Rocca Sanvitale, Sala Baganza

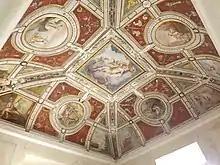
frescoed ceiling of the Hall of the Aenid

The structure was initially a walled fortress built in 1477 by Gilberto III Sanvitale. Originally the fortress had a walled internal courtyard with surrounding wings and towers, of which only a single one remains. In 1612 a putative conspiracy to depose Ranuccio I Farnese led to the execution of major feudal lords of the Duchy, including the countess of Colorno, Barbara Sanseverino, and her son Girolamo Sanvitale, the Farnese confiscated the properties of the Sanvitale family. They proceeded to refurbish his property, commissioning frescoes from Orazio Samacchini, Bernardino Campi and Cesare Baglione. Adjacent and to the North of the palace is the Assunta oratory, commissioned by Ferdinand of Bourbon in 1795. A villa surrounded by forests, located about a mile Northwest was the Casino dei Boschi, often used in the first half of the 19th century by Marie Louise, Duchess of Parma.